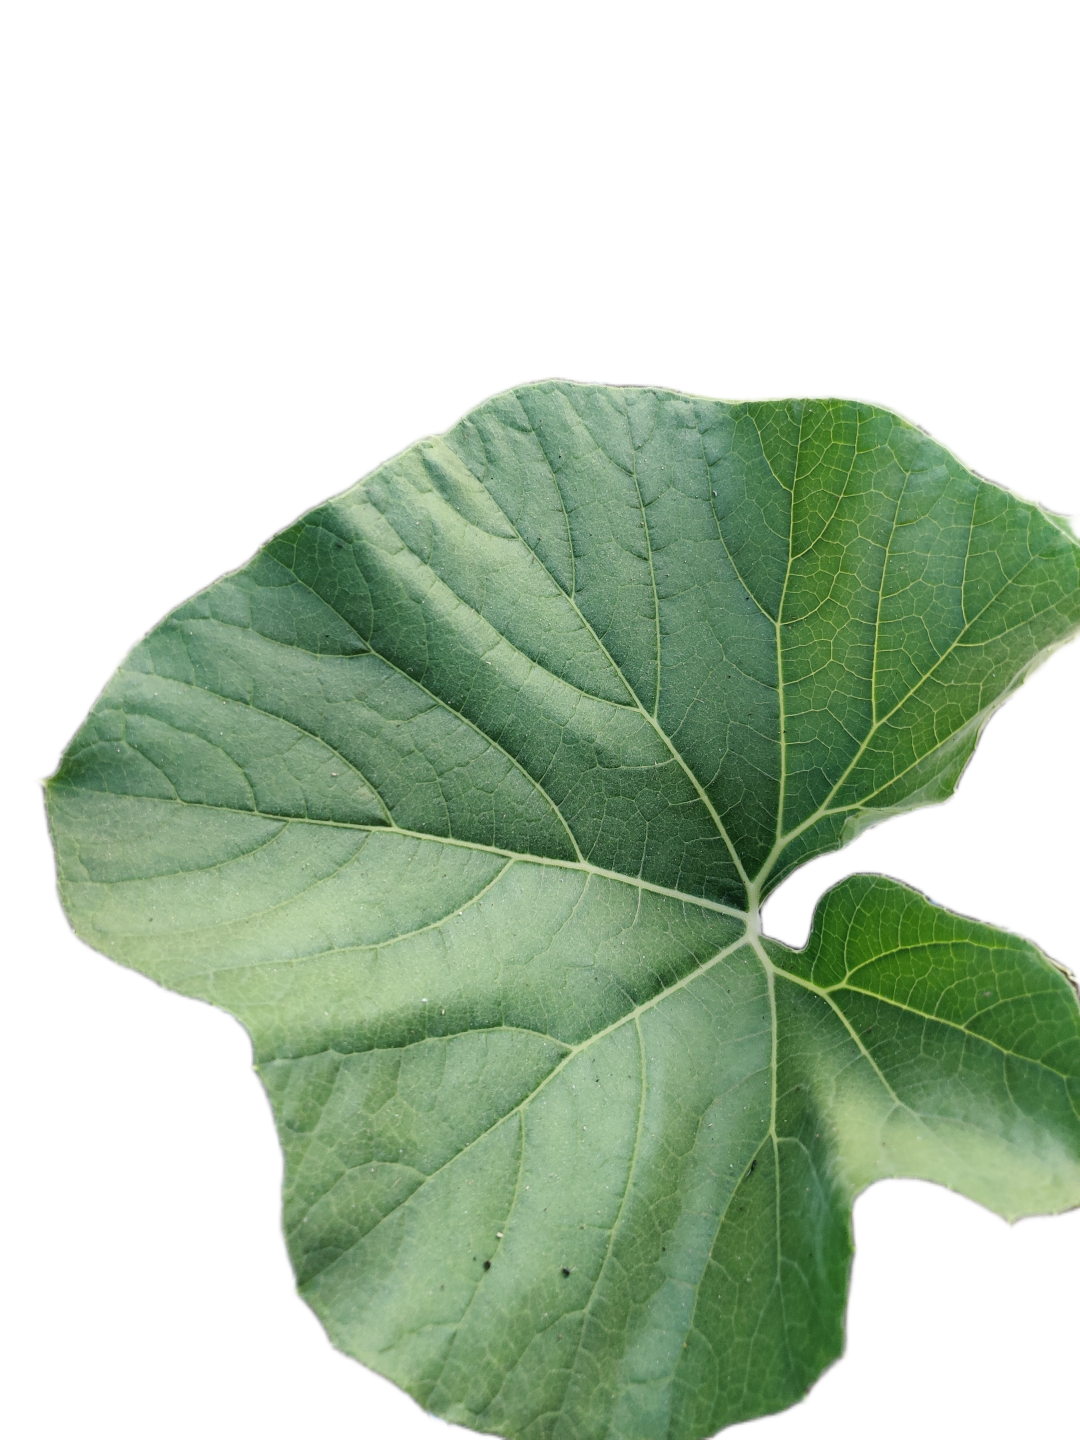
Crop: Bottle Gourd
Label: Healthy